Charles Nalder Baeyertz

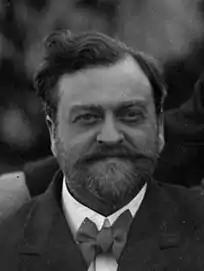
Baeyertz in approximately 1918

Charles Nalder Baeyertz (15 December 1866 – 5 June 1943) was a New Zealand teacher, journalist, editor, publisher and music critic. He was born on 15 December 1866 in Richmond, Victoria, to bank manager Charles Baeyertz and his wife Emilia Baeyertz. When his father died in a shooting accident, Baeyertz was put into boarding school and his mother became a famous evangelist. He graduated with a licentiate from the London College of Music and moved to New Zealand with his wife Bella.